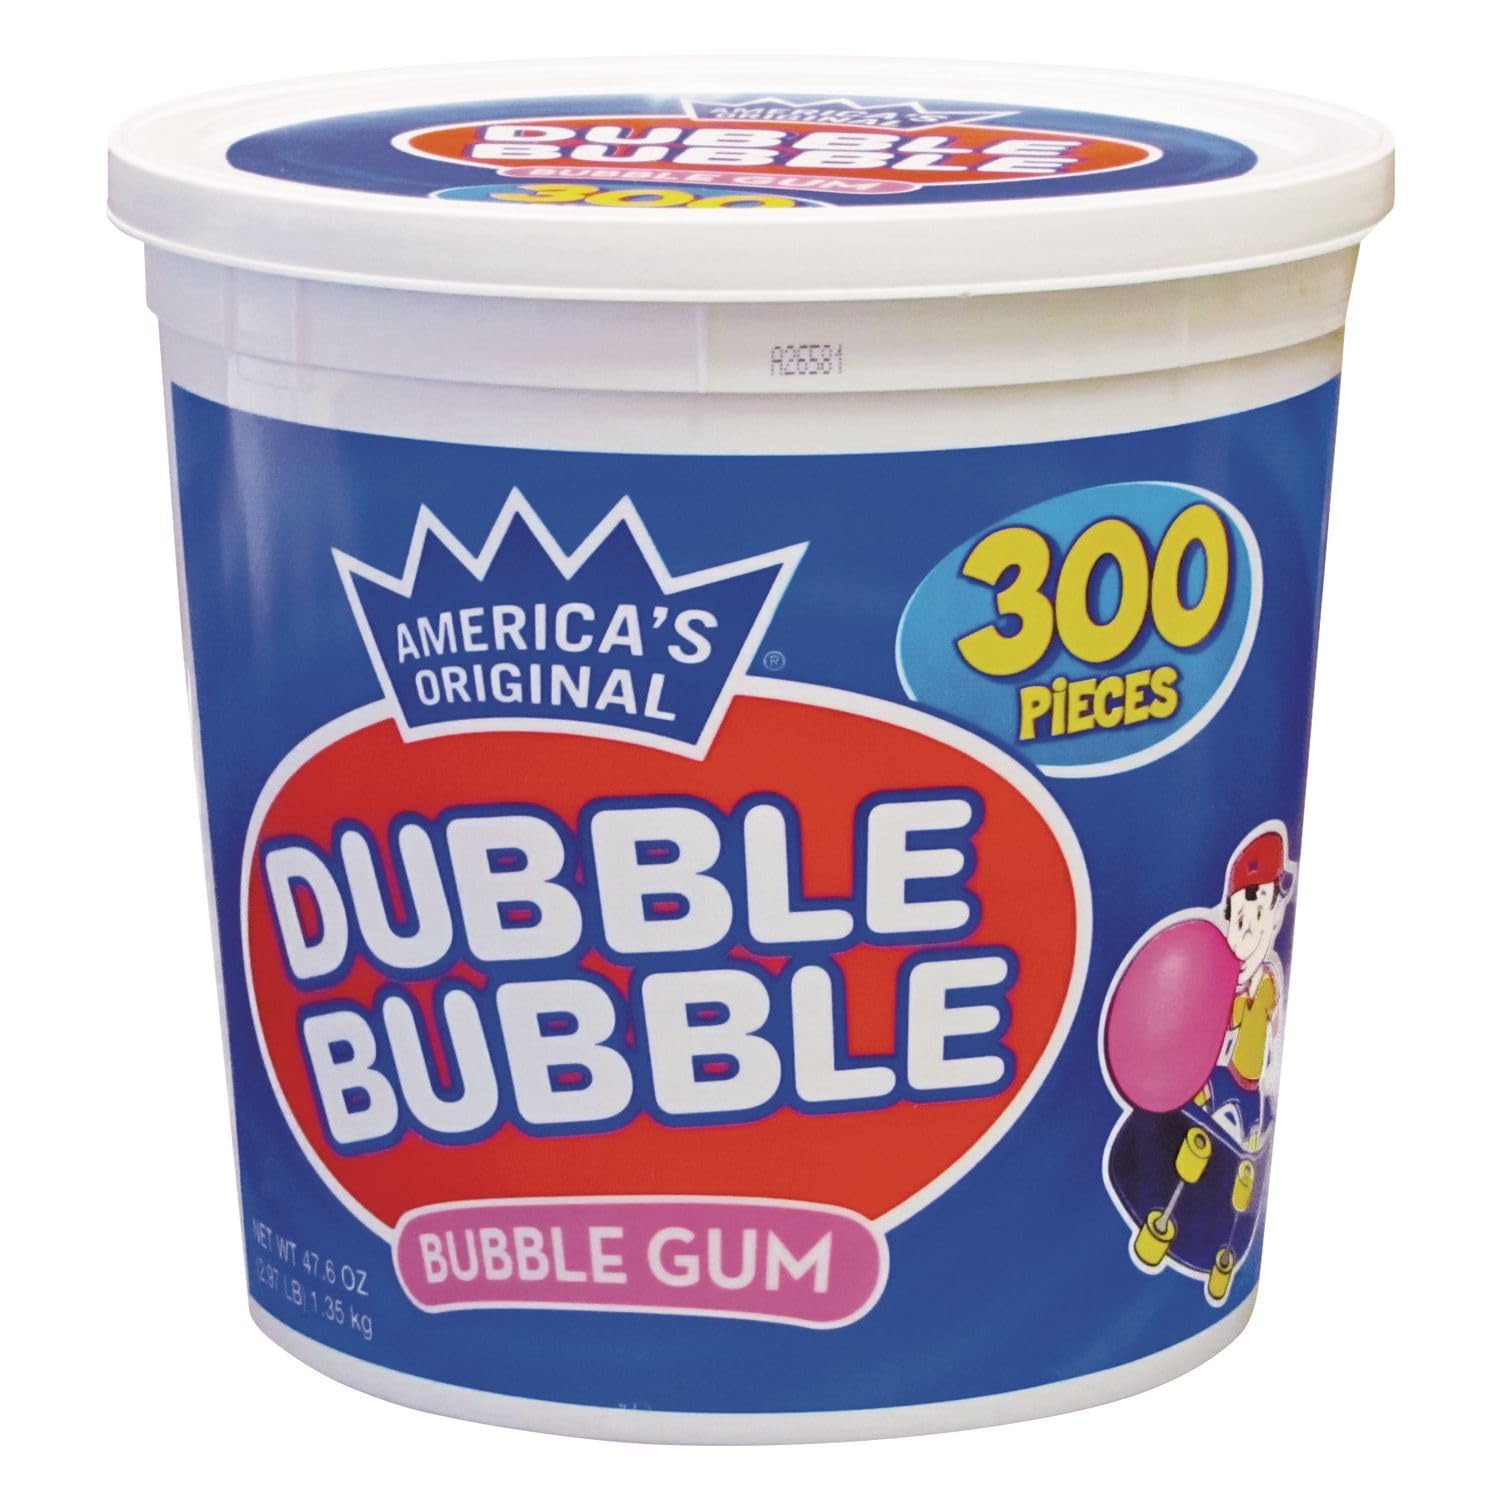
Item Name: Tootsie Double Bubble Bubble Gum, Individually Wrapped, 300 Pc Tub
Value: 300.0
Unit: Count

Price: 19.01